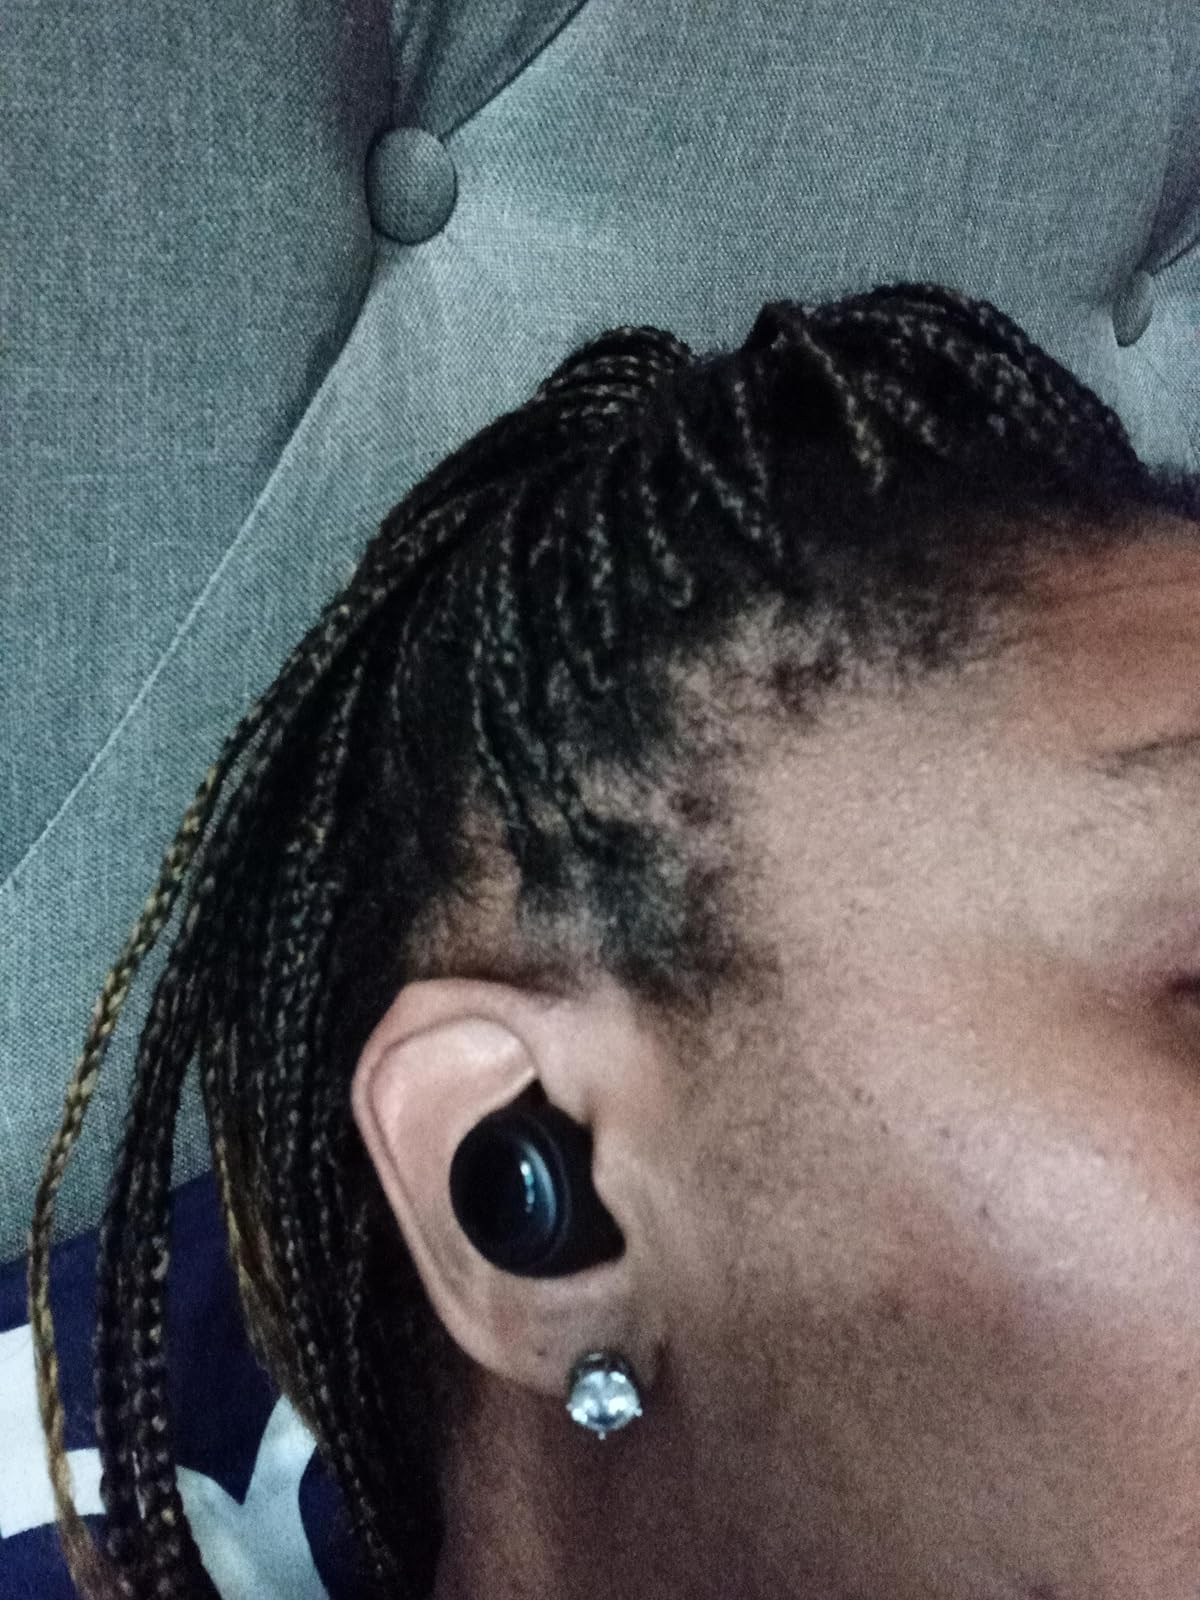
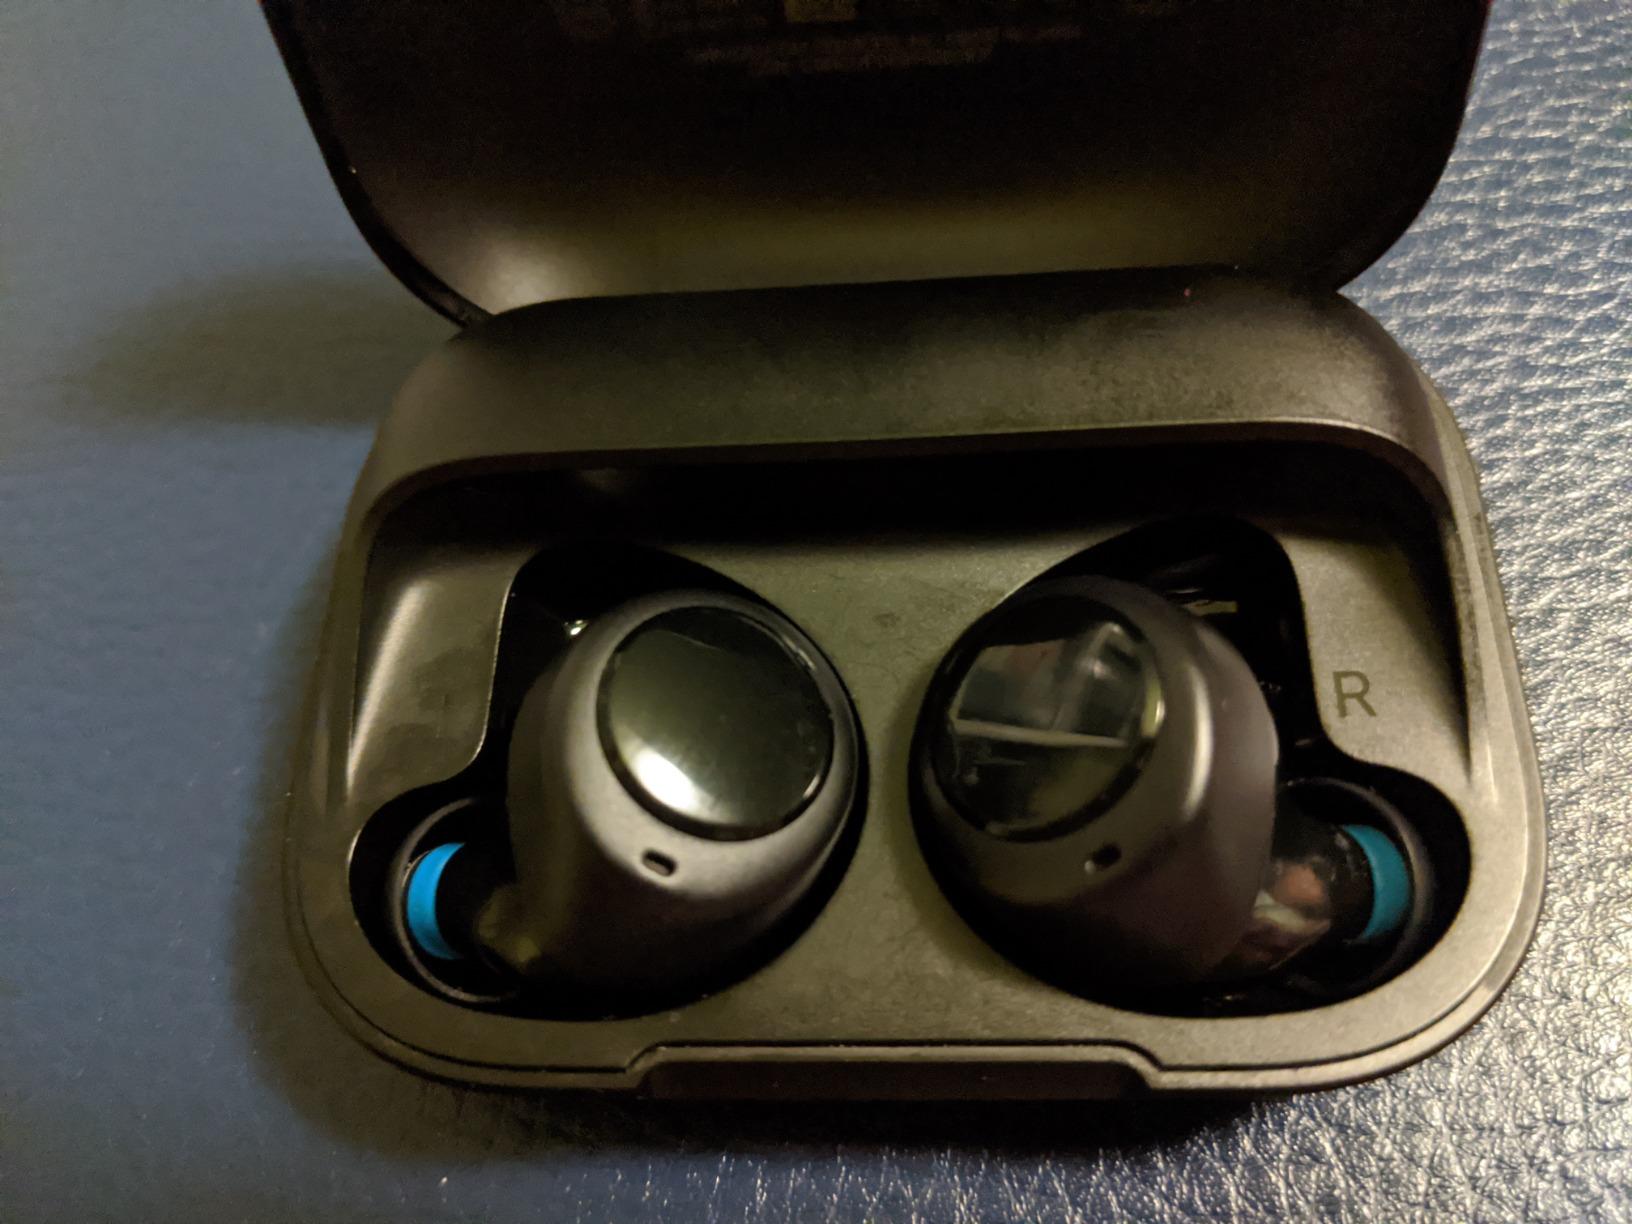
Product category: earbuds
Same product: yes